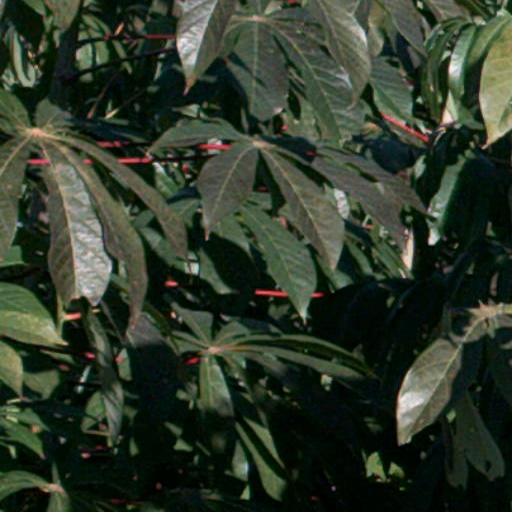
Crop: cassava